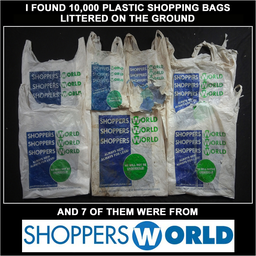
Label: plastic